Bulgarians in South America

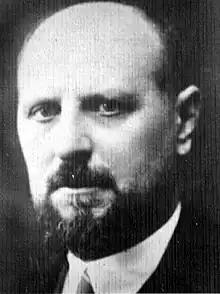
Aleksandar Tsankov, Bulgarian politician

Bulgarians (Spanish and ) have been settling in South America ("Yuzhna Amerika") as economic emigrants since the late 19th century. Their presence has been documented in Uruguay since 1905, in Argentina since 1906 and in Brazil since the early 20th century.